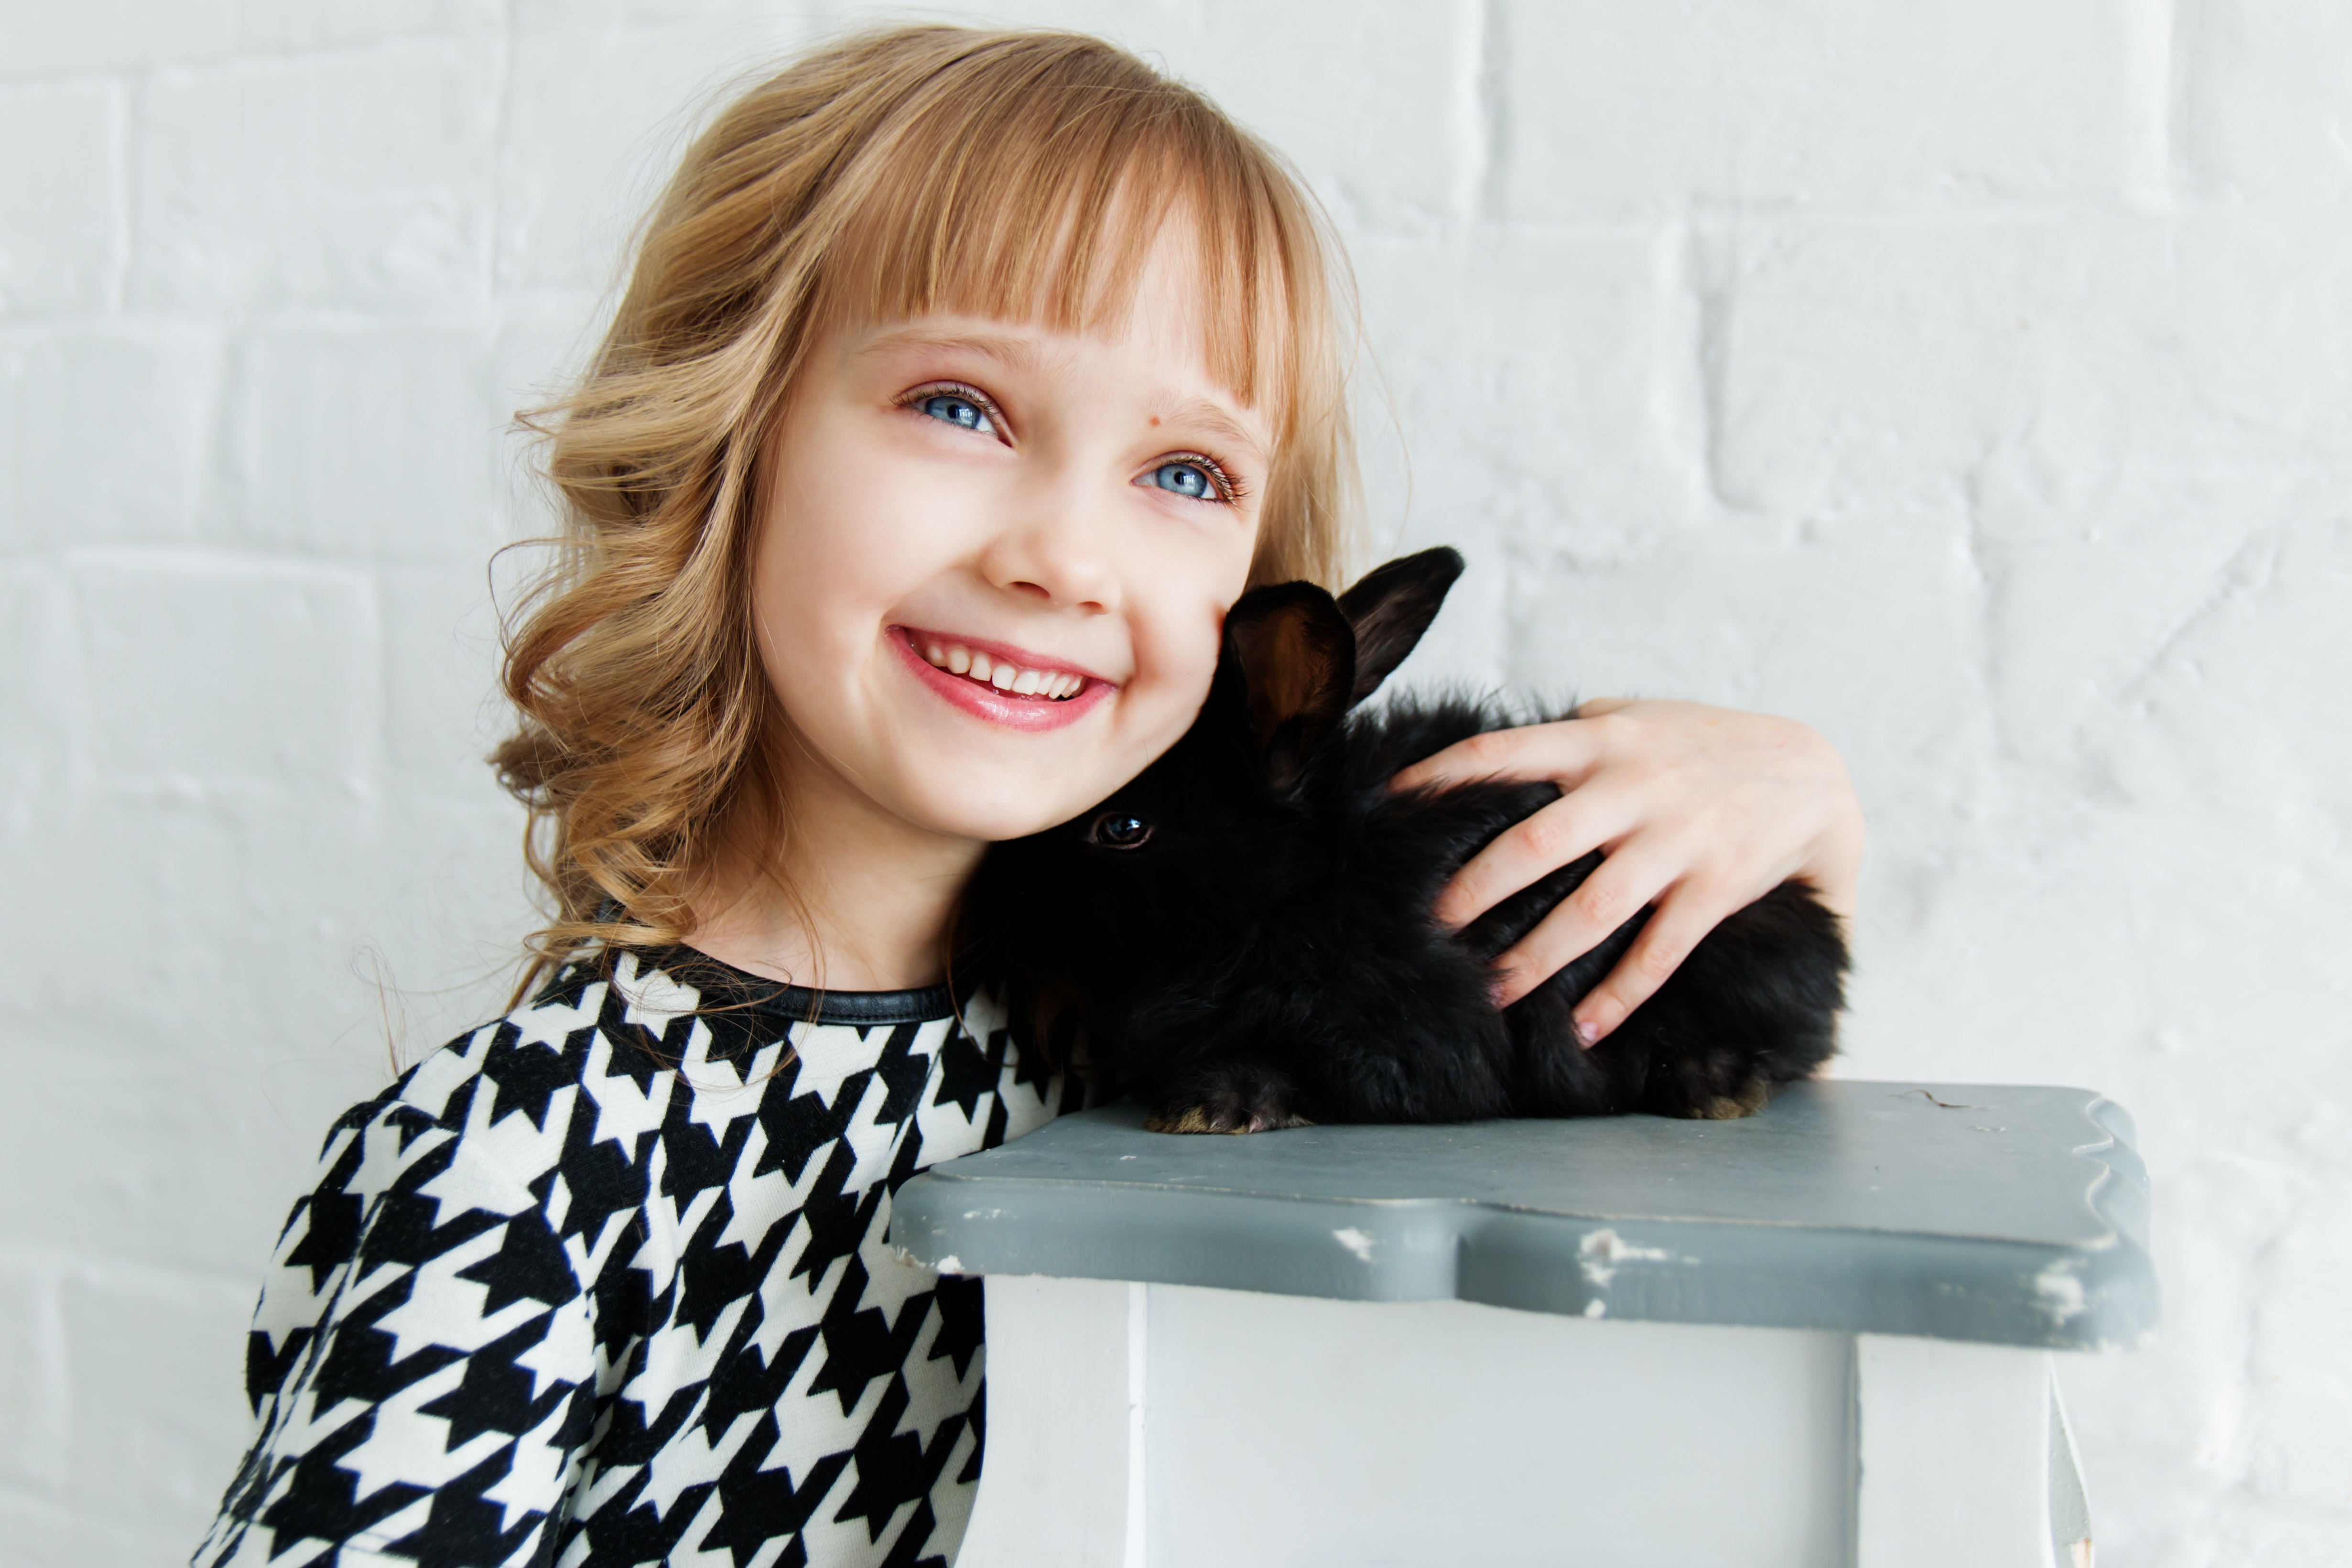
hair, human hair color, beauty, girl, hairstyle, smile, child, child model, brown hair, long hair, hair coloring, bangs, product